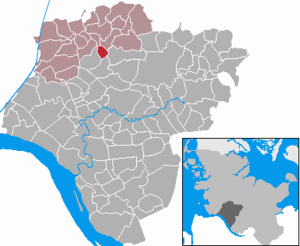
Kaisborstel
Kort
Kaisborstel er en kommune i det nordlige Tyskland, beliggende i Amt Schenefeld i den nordvestlige del af Kreis Steinburg. Kreis Steinburg ligger i den sydvestlige del af delstaten Slesvig-Holsten.